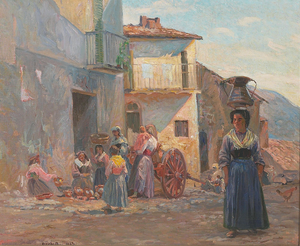
Gerhard Blom
Gerhard Blom, Italiensk landsbygade med figurer, 1913.
Gerhard Lichtenberg Blom var en dansk maler.